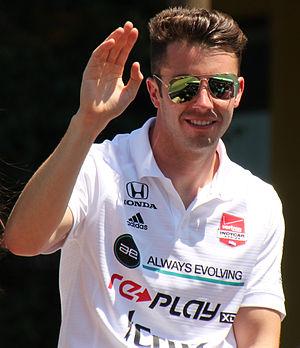
James Davison est un pilote automobile australien.